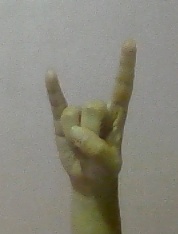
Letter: la